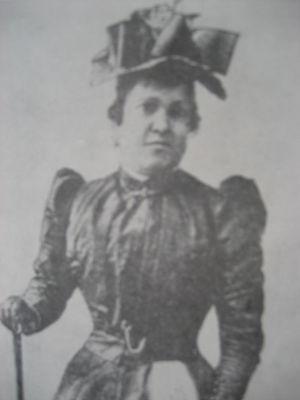
Eusapia Palladino ou Eusapia Paladino est une fameuse médium italienne.
Le spiritualisme moderne anglo-saxon est un mouvement religieux monothéiste. Fondé sur la croyance en Dieu, il se distingue par la croyance en une communication possible avec les défunts. Ceux-ci pouvant être contactés par de simples individus ou par des médiums entraînés, dans le but de recueillir des informations sur la vie après la mort.